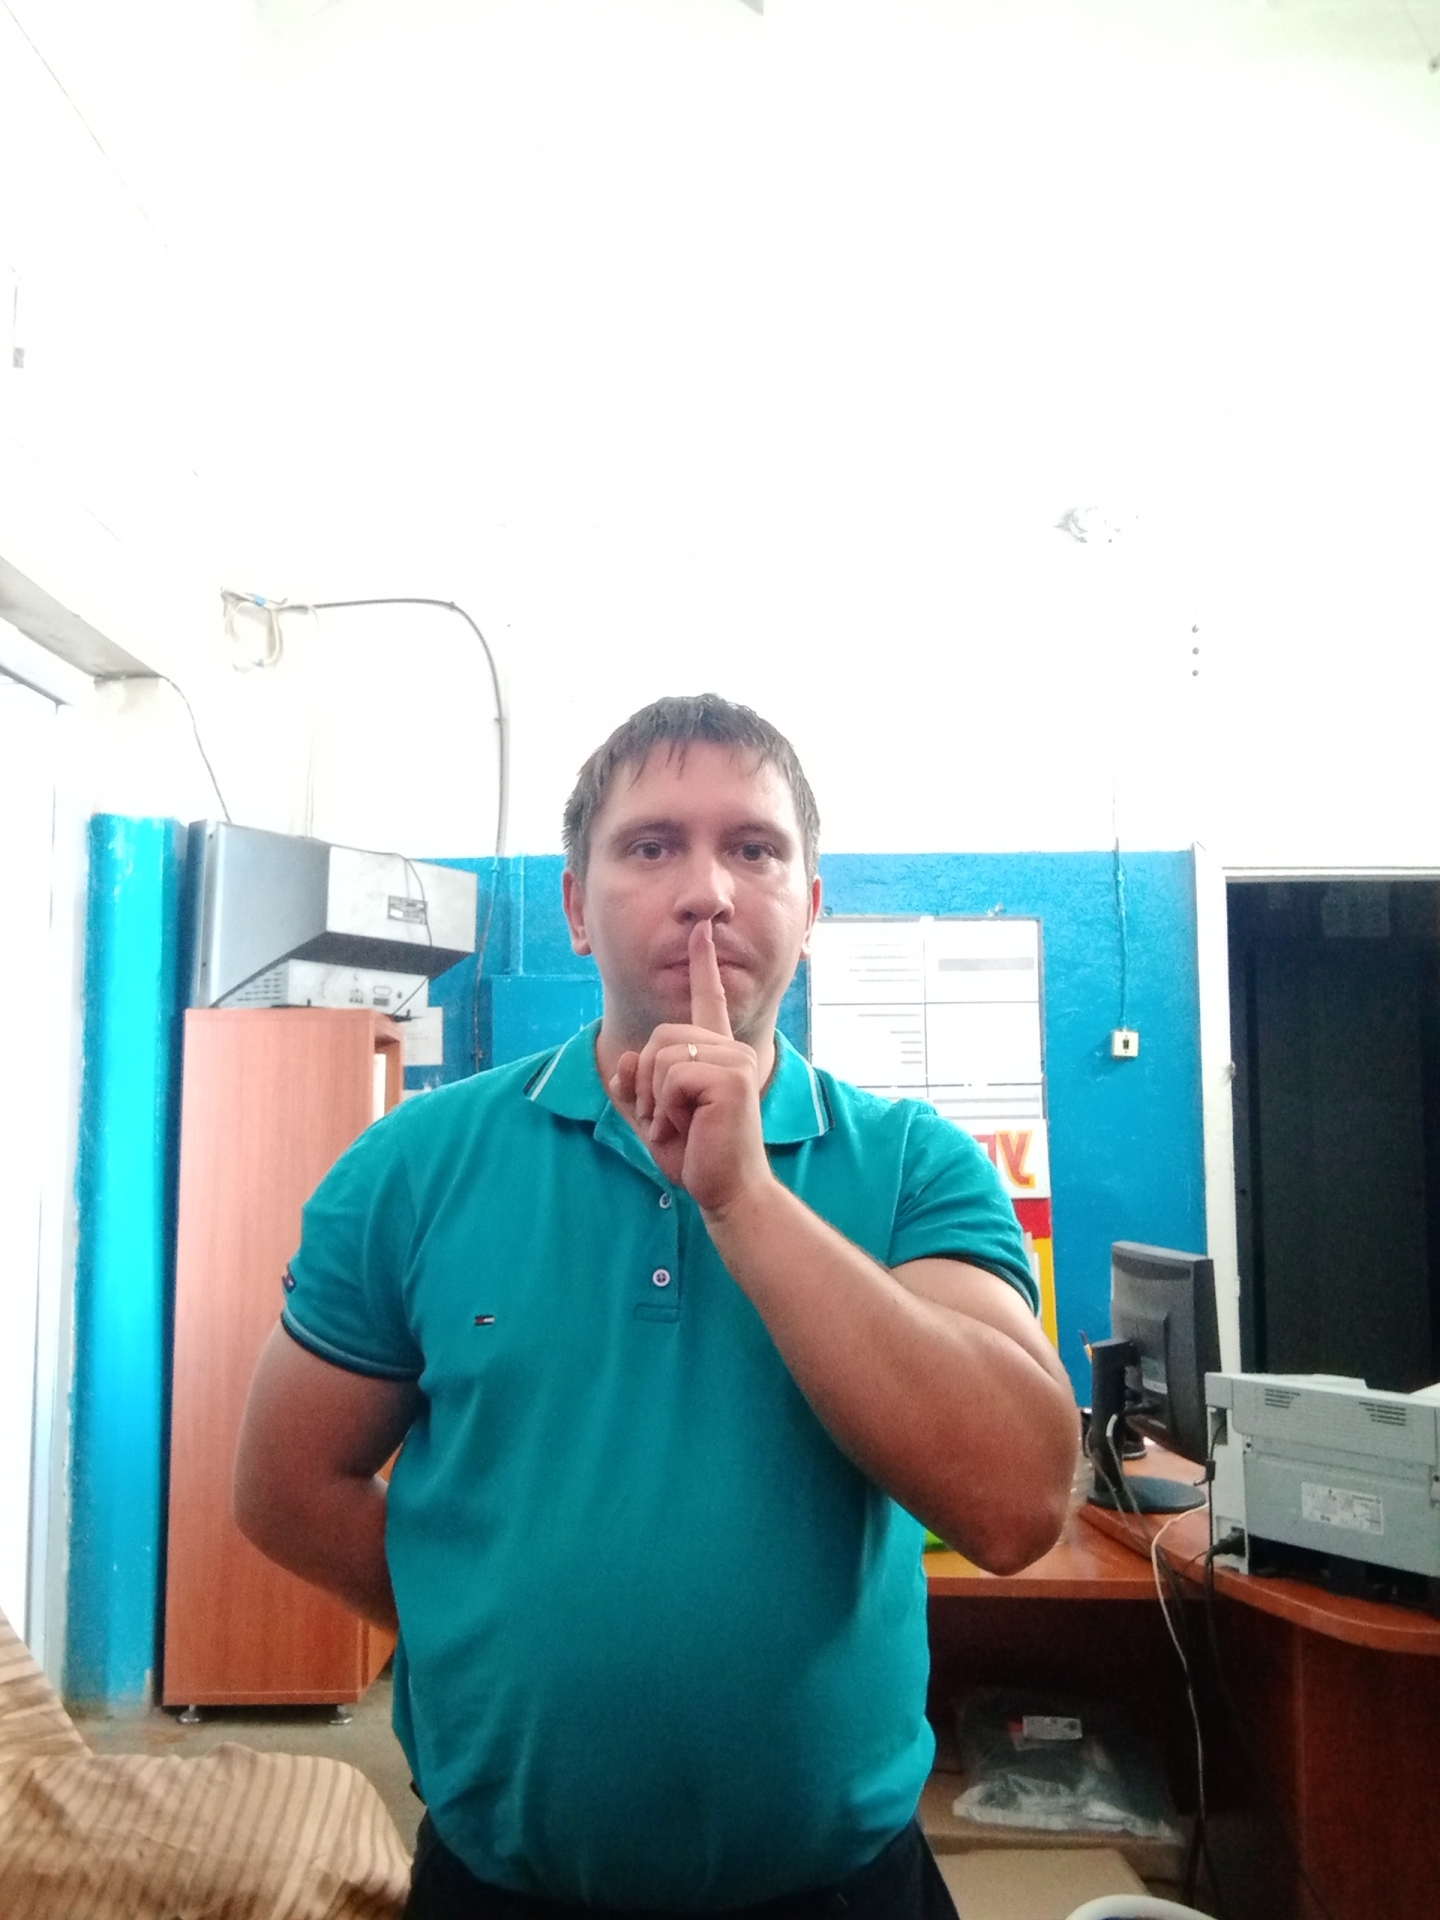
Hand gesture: mute